Conn (nautical)

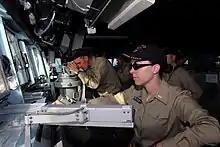
An ensign stands conning officer watch on the bridge of the "Arleigh Burke"-class destroyer

The conn, also spelled con, cun, conne, cond, conde, and cund, is the status of being in control of a ship's movements while at sea. The following quote summarizes the use of the term: